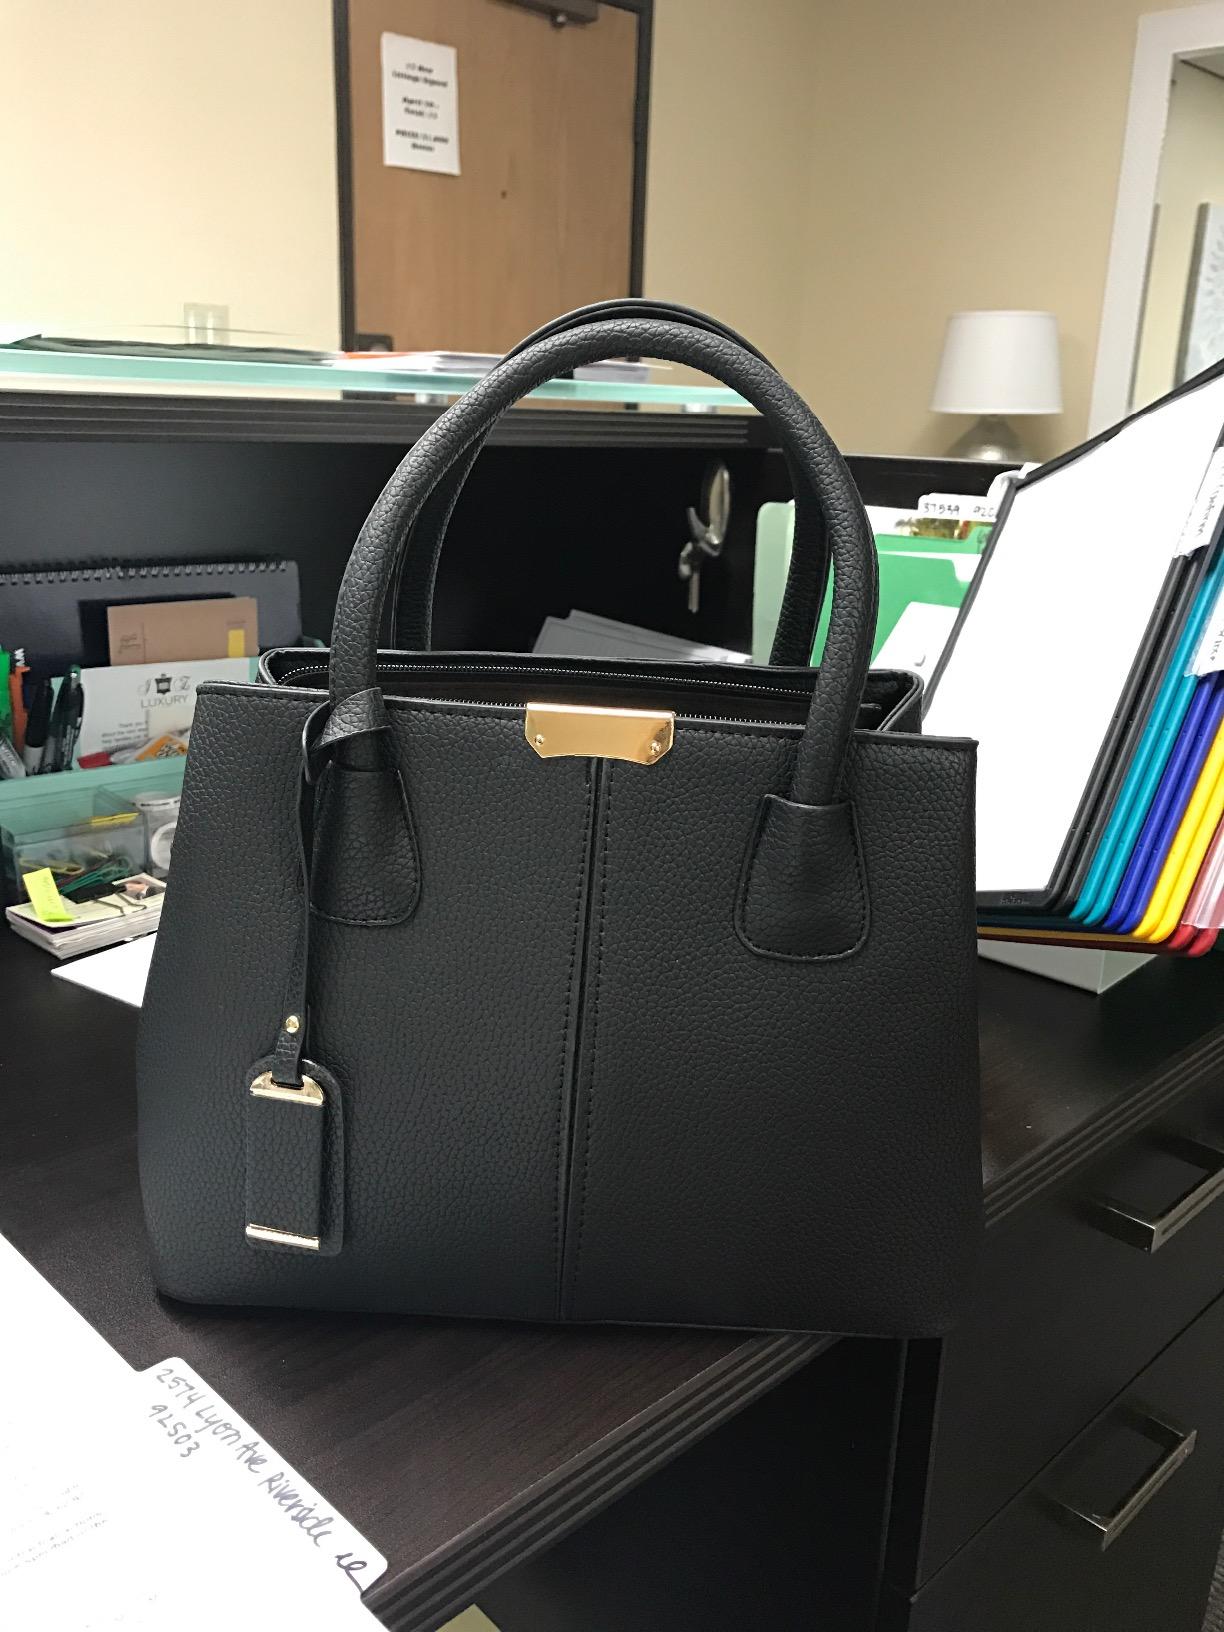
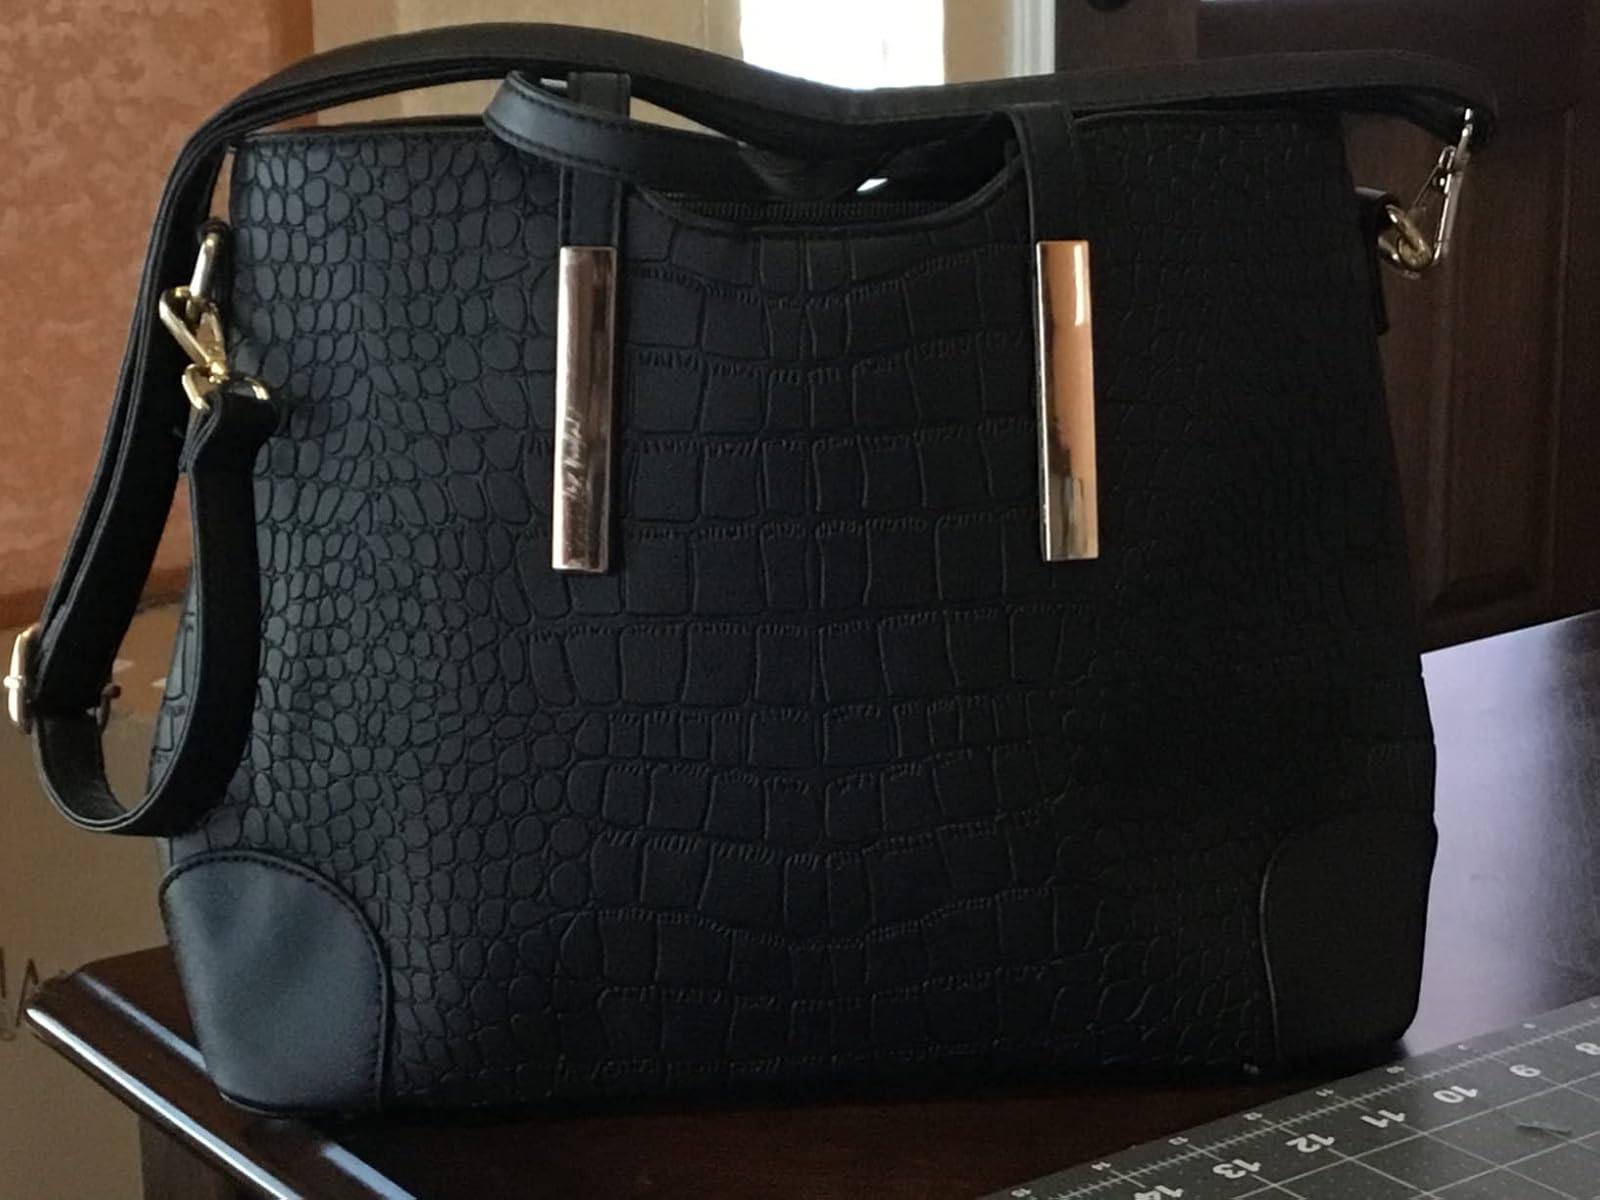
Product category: accessories_handbag
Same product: no